Preston Rivulettes

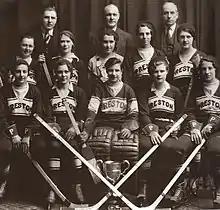
women's hockey team photo

The Preston Rivulettes were a Canadian women's ice hockey team. They won four Dominion Championships and ten Ontario titles between 1931 and 1940. The team had a winning percentage of over 95%, a record unmatched in the history of women's hockey. They were inducted into the Cambridge Sports Hall of Fame on May 2, 1998, as members of the inaugural class of 1997. They were awarded the Order of Sport in 2022, marking their induction into Canada's Sports Hall of Fame.